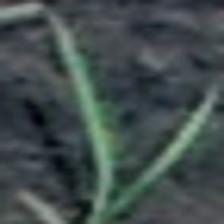
Label: single